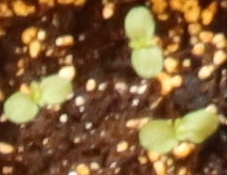
Label: Flax